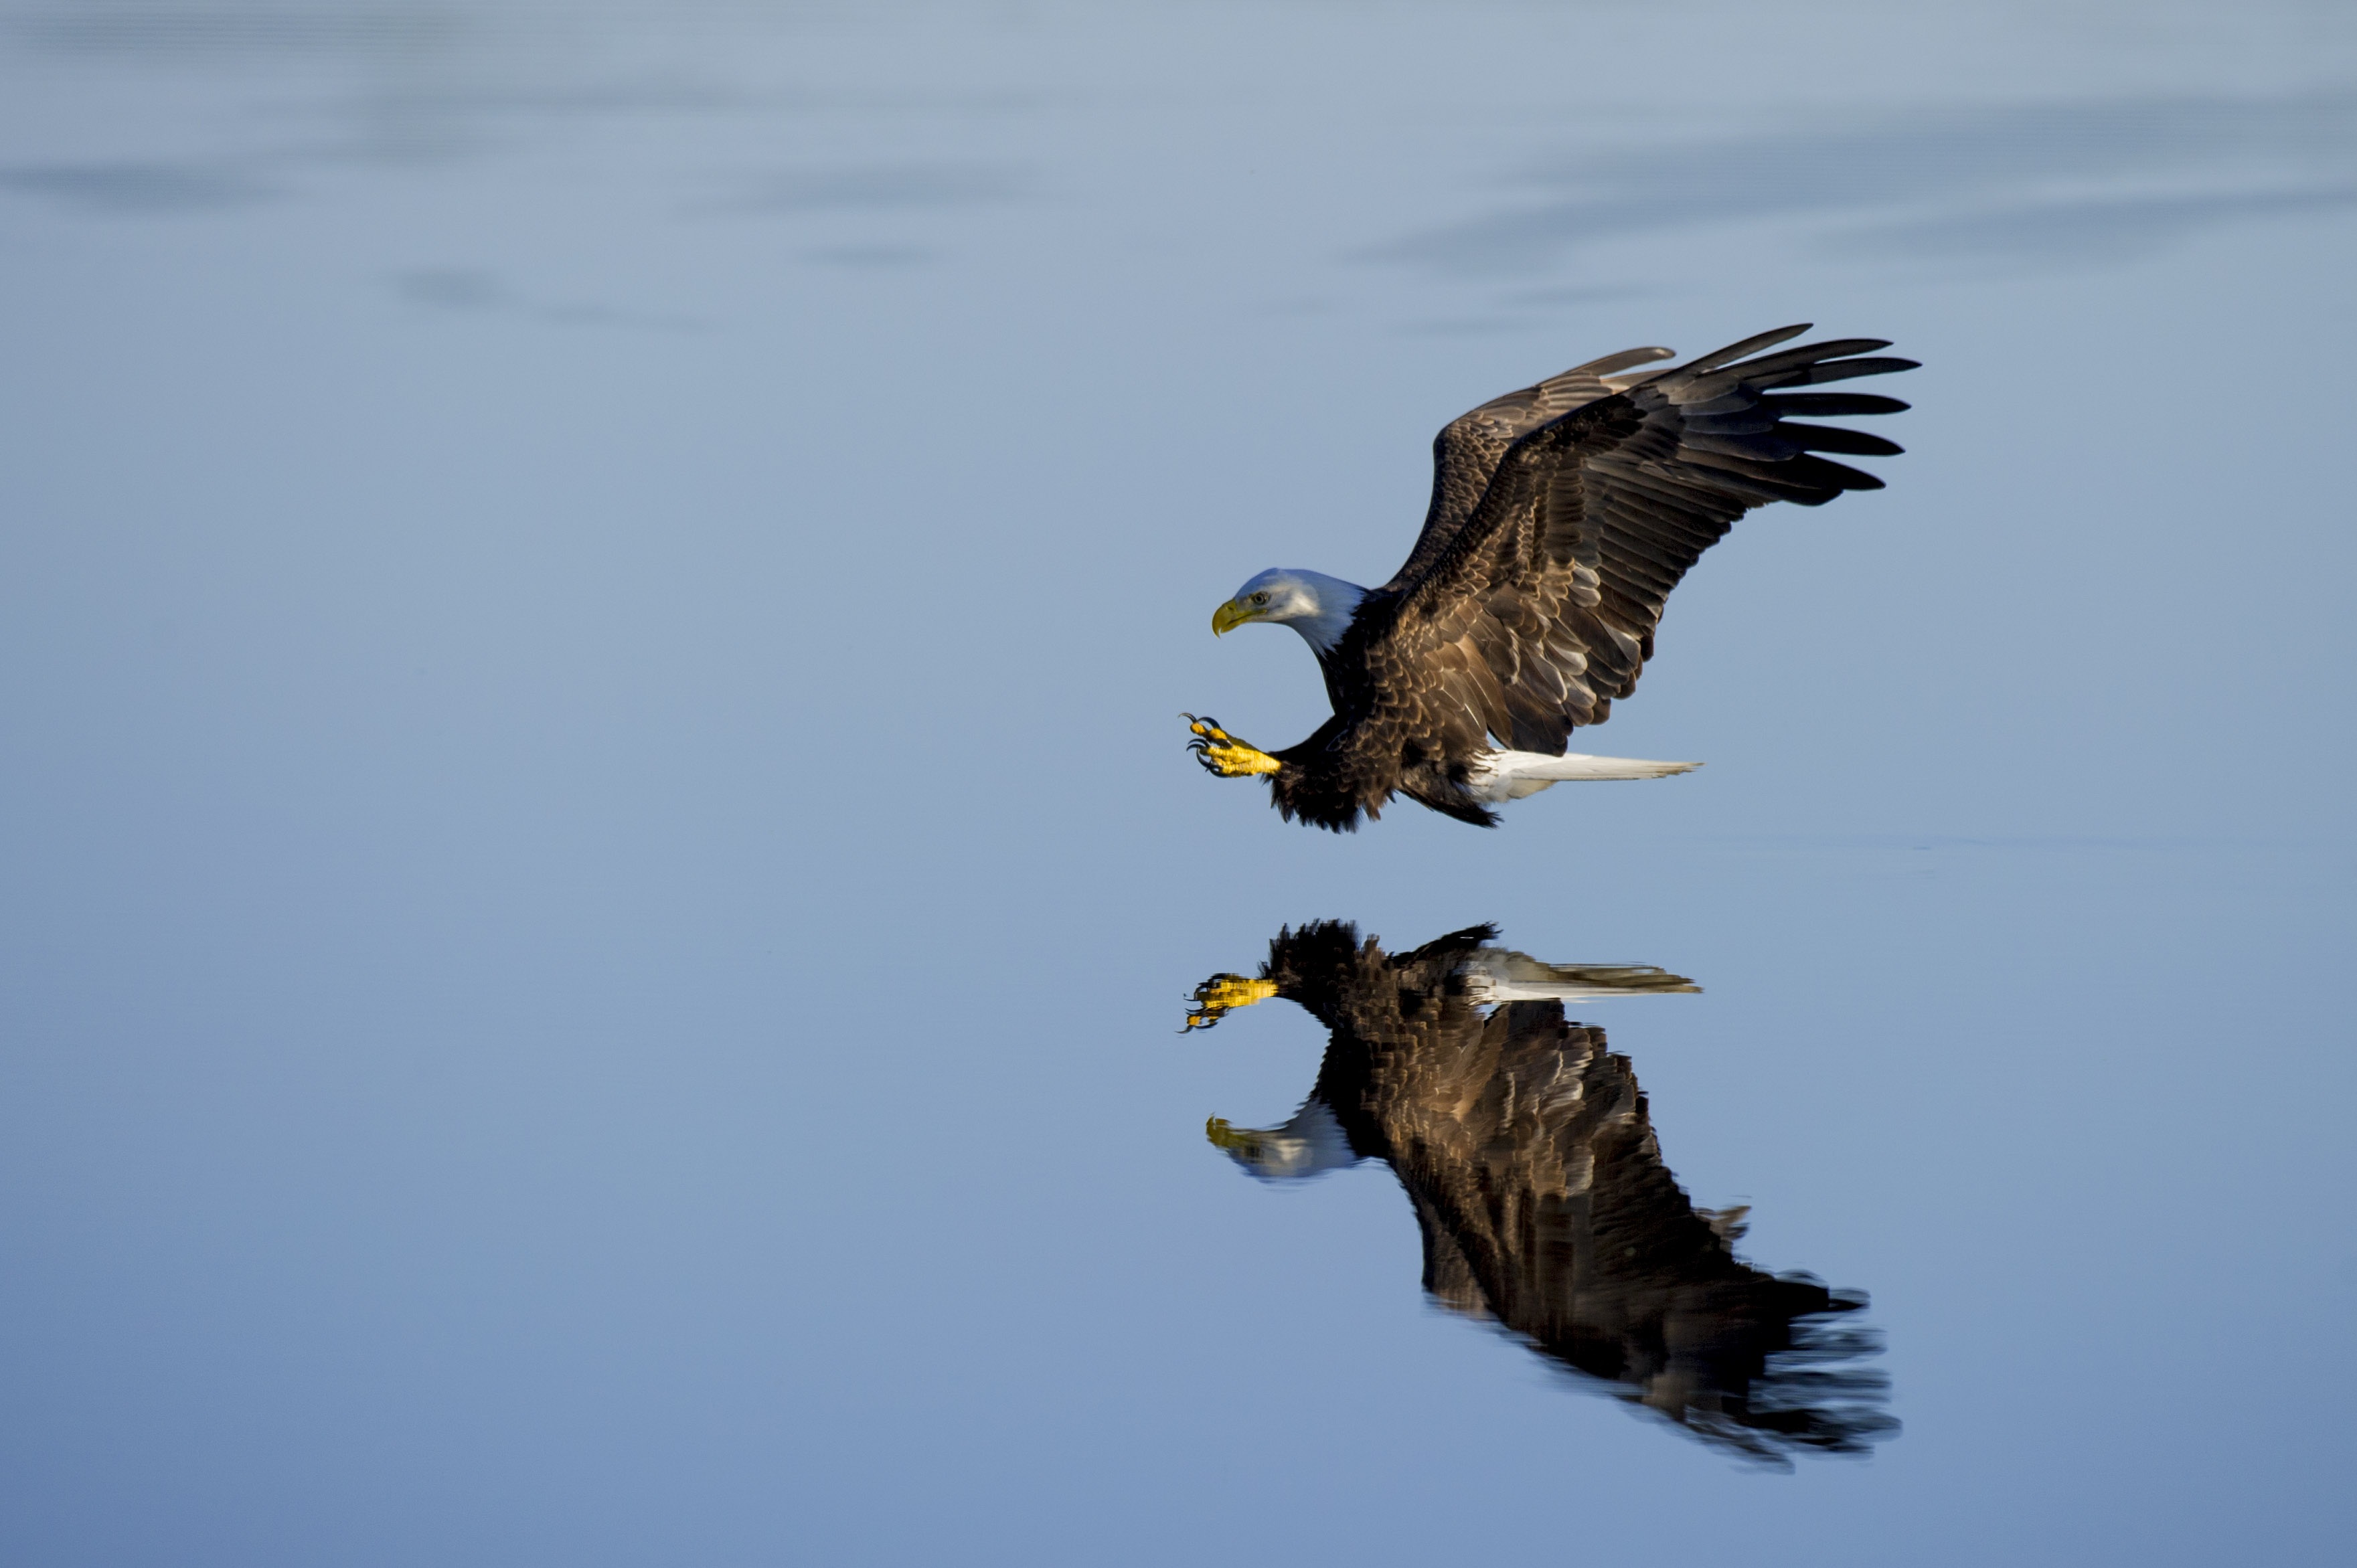
water, bird, wing, animal, fly, wildlife, wild, reflection, beak, flight, eagle, avian, fauna, side view, poultry, bird of prey, bald eagle, outdoors, vertebrate, waterfowl, buzzard, accipitriformes